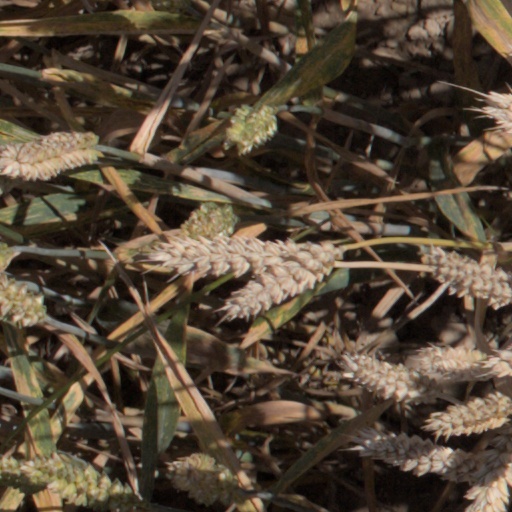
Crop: wheat